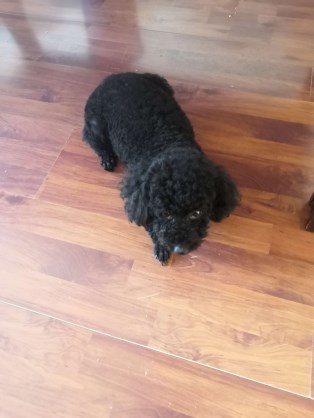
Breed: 7449-n000128-teddy